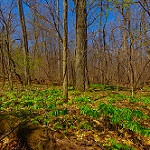
Label: forest